WSLQ

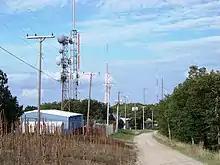
WSLQ's transmitter

The station first signed on as WSLS-FM on November 1, 1947. It was owned by Roanoke Broadcasting, as the companion to AM 610 WSLS (now WPLY). Roanoke Broadcasting was a subsidiary of the Shenandoah Life Insurance Company and the call letters stood for Shenandoah Life Stations. At first, WSLS-FM ran at 4,700 watts, a small fraction of its current power.